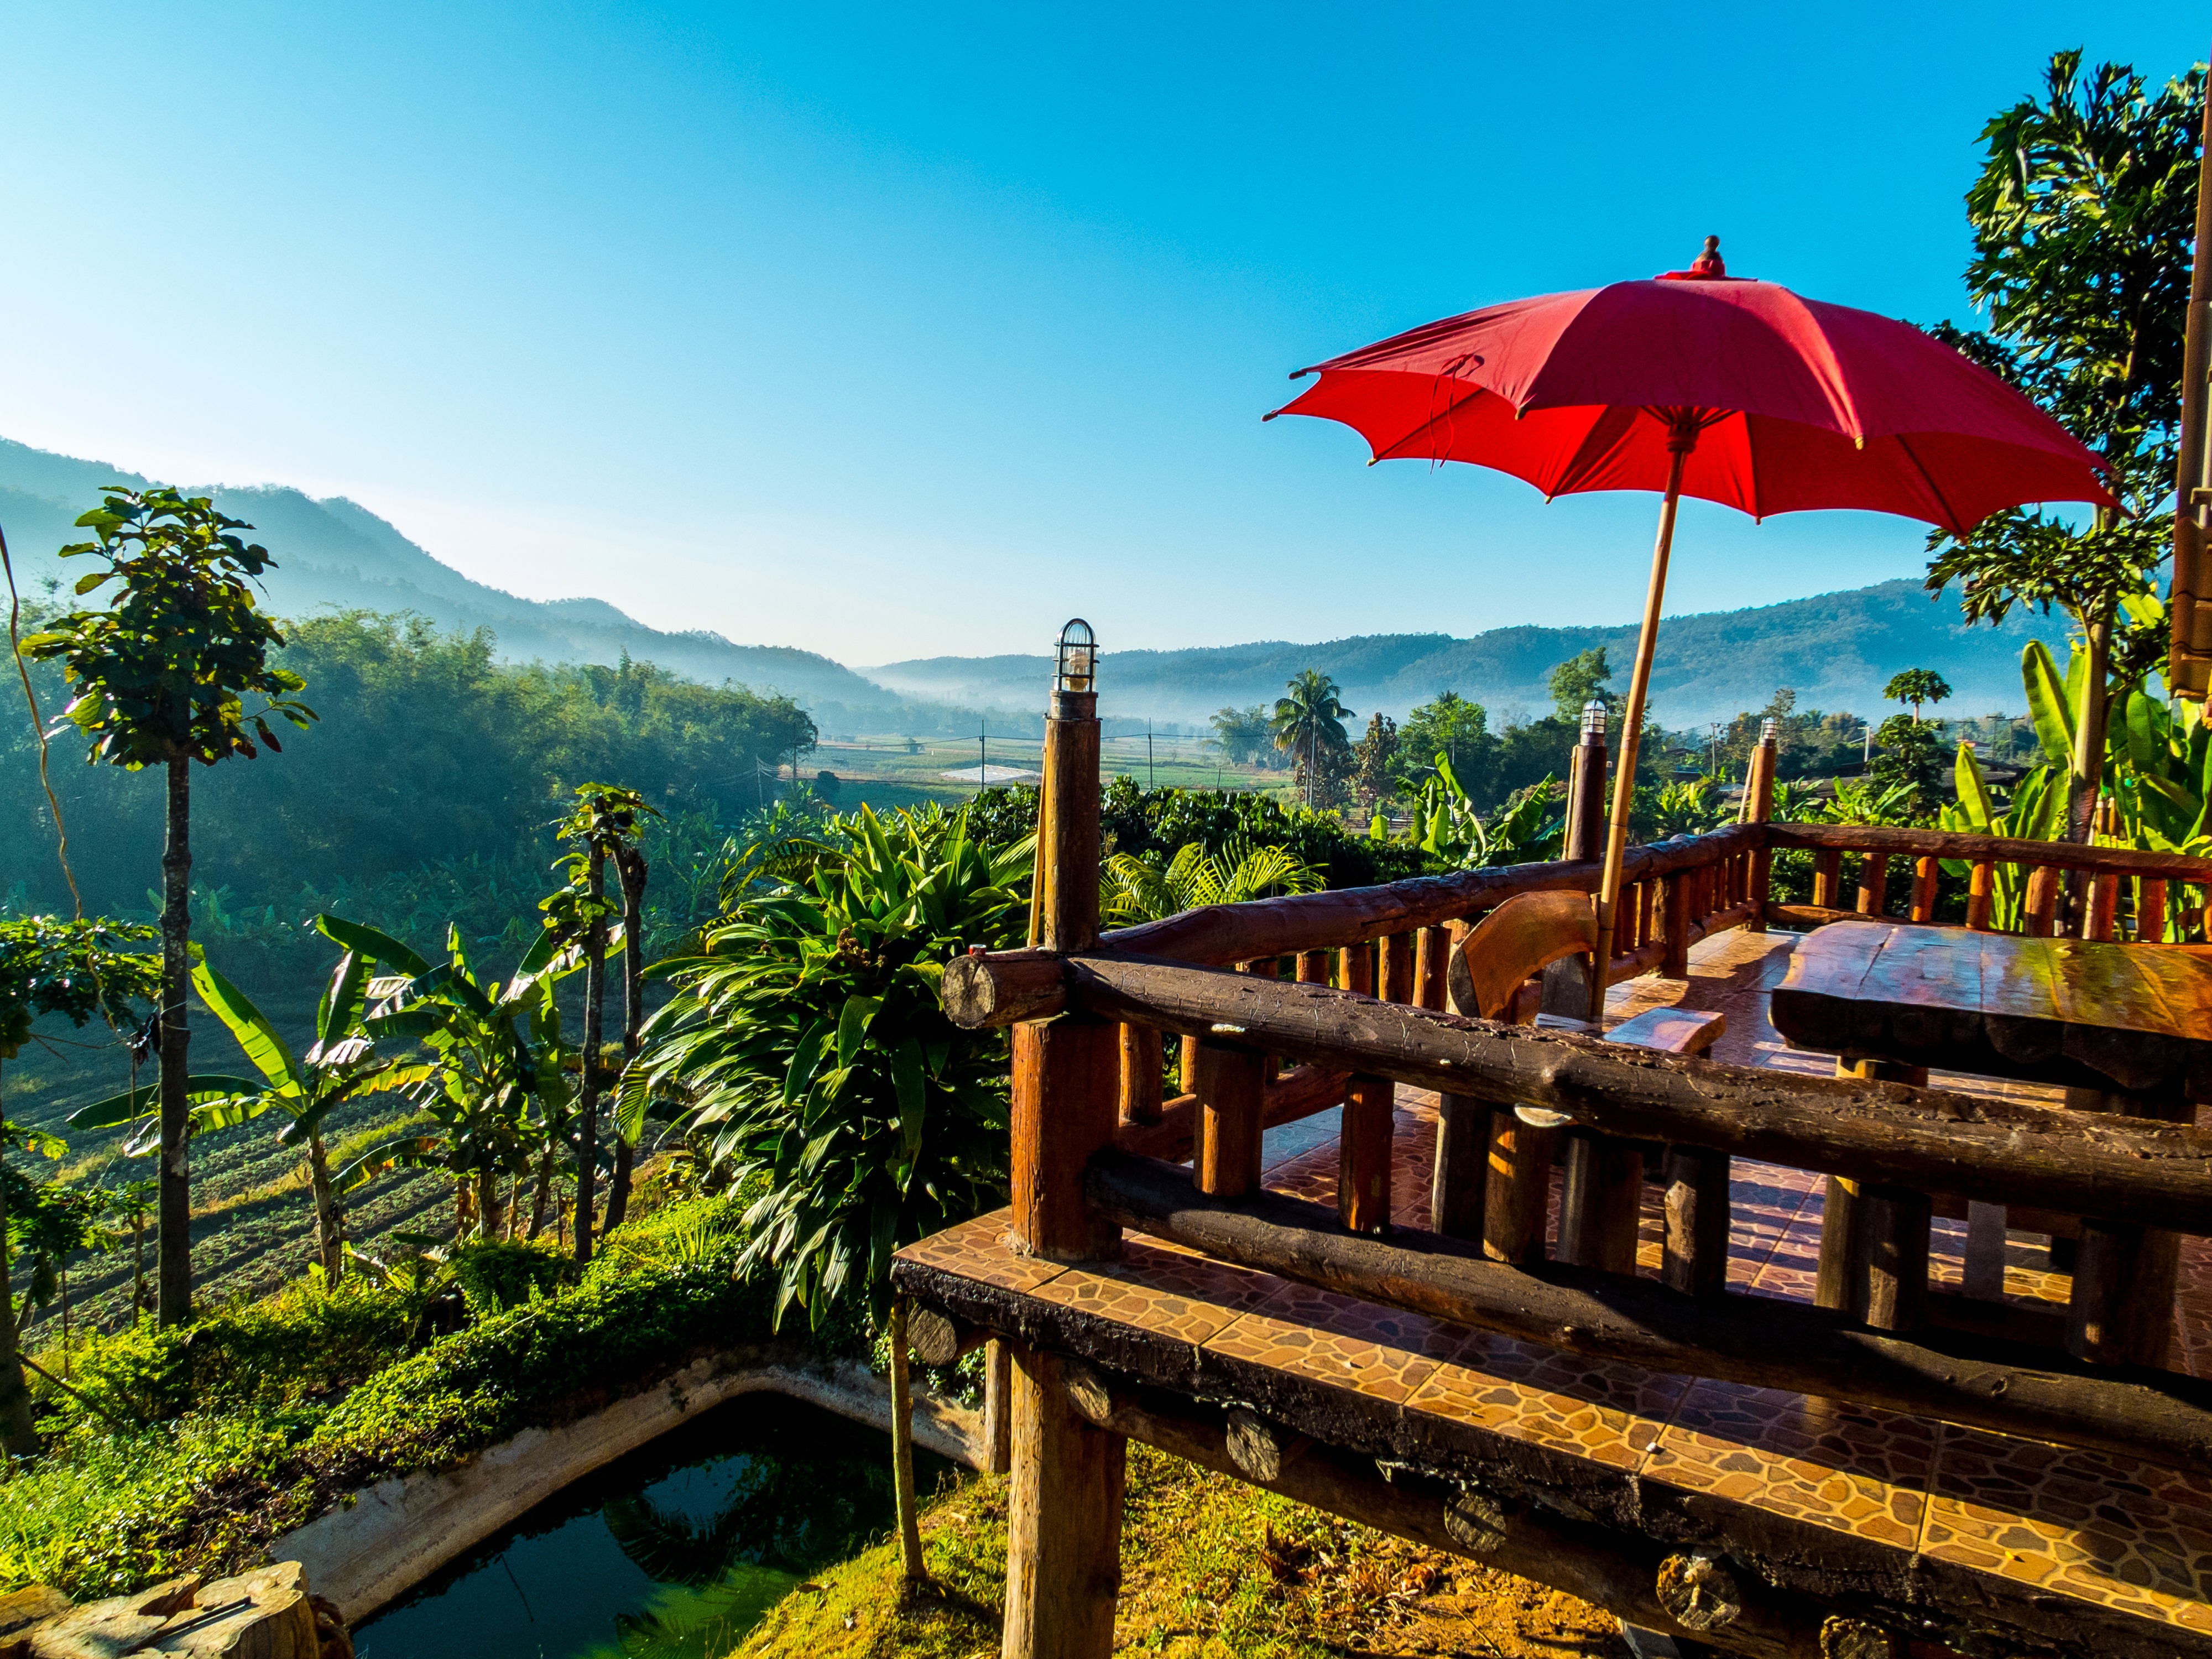
landscape, sea, flower, vacation, jungle, tourism, mountain landscape, resort, mountains, estate, tropics, morning sun, north thailand